Metropolitan New York Library Council

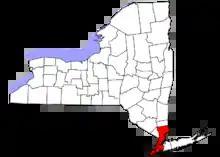
Metropolitan New York Library Council Service Area

The Metropolitan New York Library Council (METRO) is a non-profit organization that specializes in providing research, programming, and organizational tools for libraries, archives, and museums in the New York metropolitan area. The council was founded in 1964 under the Education Law of the State of New York.